Barrio de San Lázaro, Havana

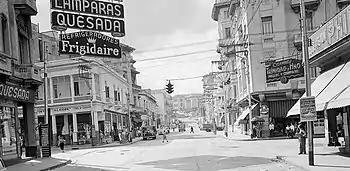
Calle de San Lázaro at Cazada Infanta, showing the steps at the University of Havana in the background, ca. 1956

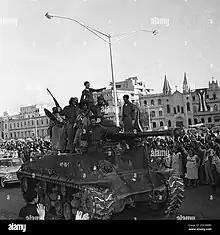
The son of Fidel Castro rides atop a tank Havan, Jan 8,1959

Barrio de San Lázaro is one of the first neighbourhoods in Havana, Cuba. It initially occupied the area bounded by Calle Infanta to the west, Calle Zanja to the south, Calle Belascoáin to the east, and the Gulf of Mexico to the north, forming the western edge of Centro Habana. According to the 1855 "Ordenanzas Municipales" of the city of Havana, Barrio San Lázaro was the "Tercer Distrito" (Third District) and was Barrio No. 8.